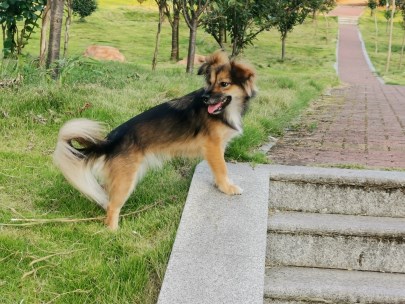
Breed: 806-n000129-papillon